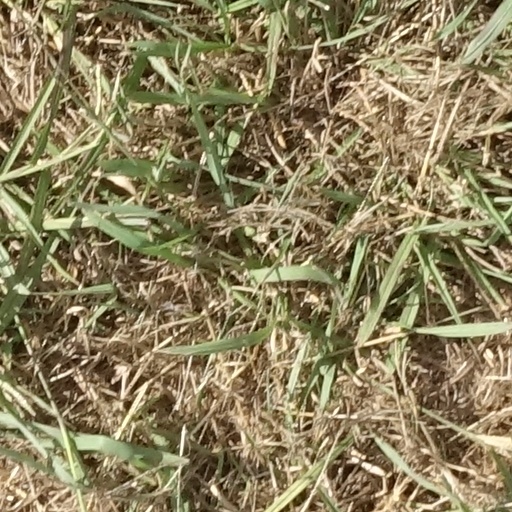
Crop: sorghum